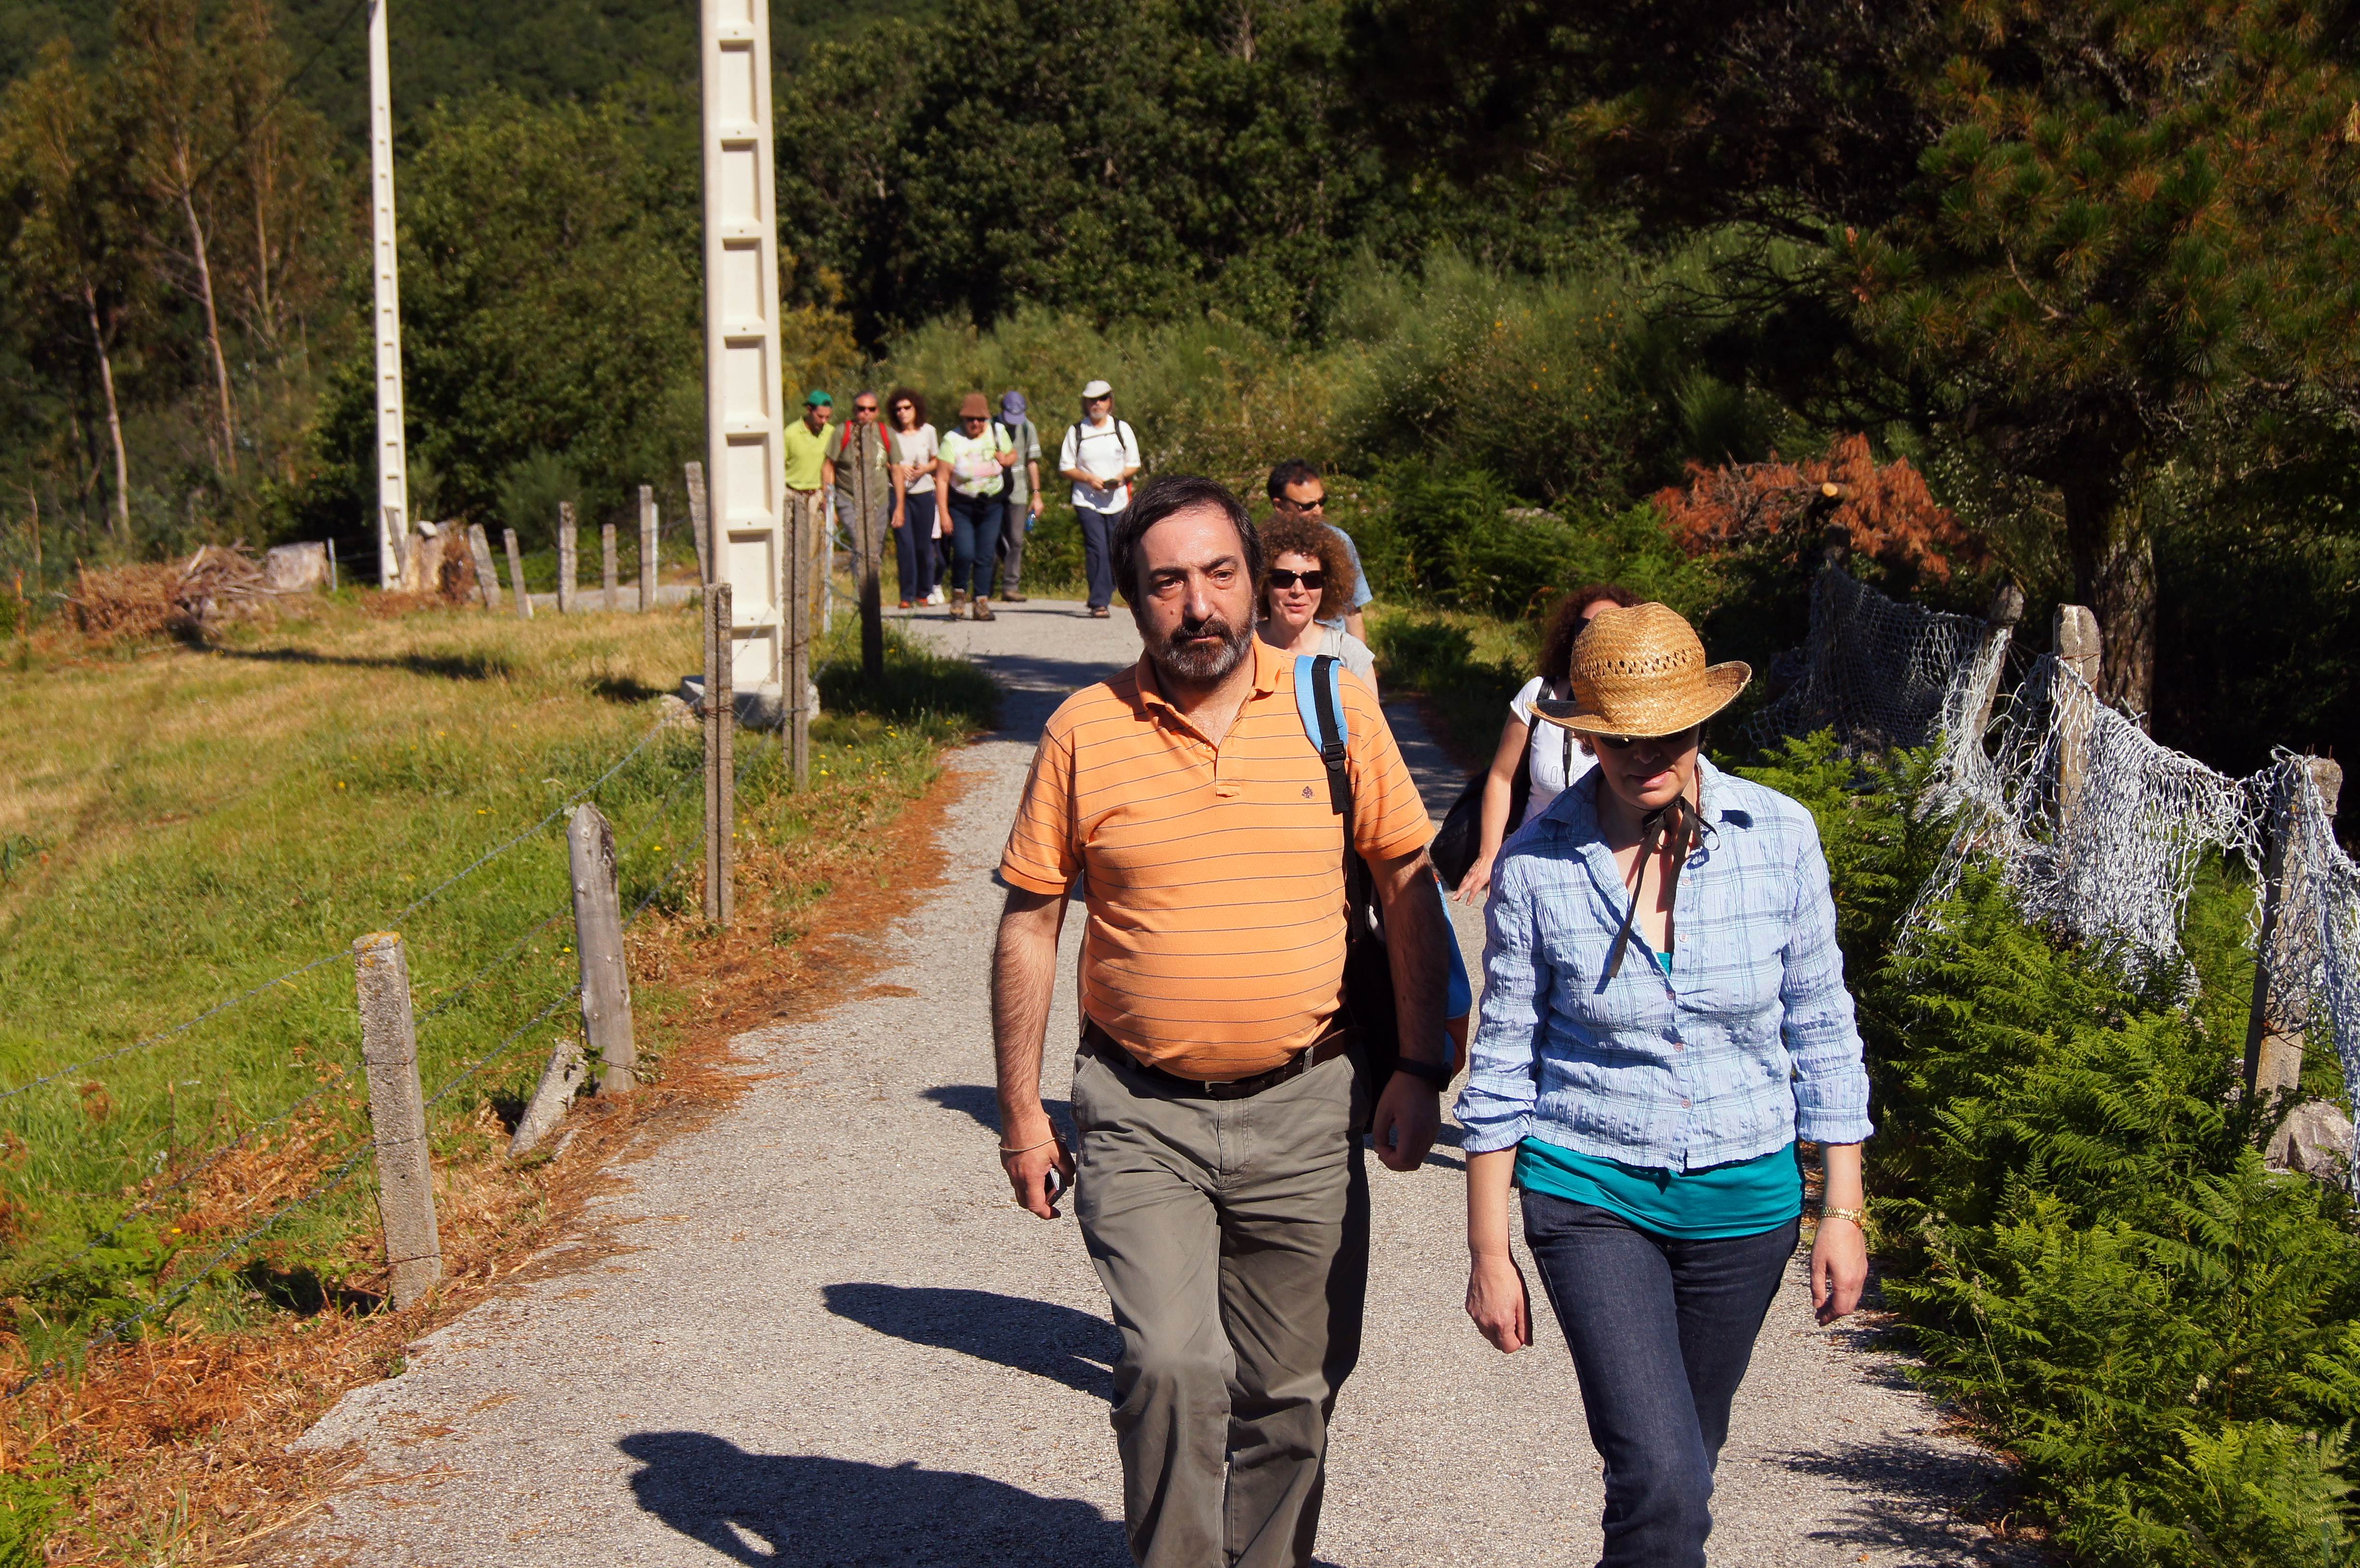
walking, people, spring, spain, espaa, galicia, pontevedra, ggl1, alama, rutadaliberdade, sonya55